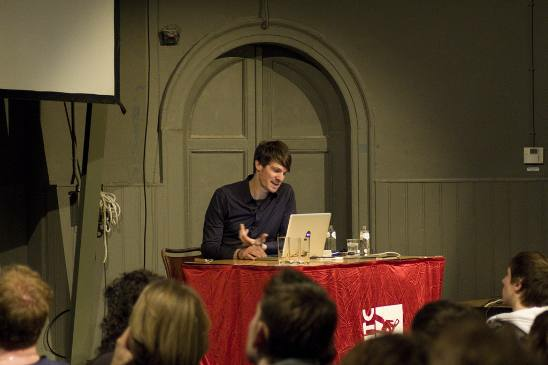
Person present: Yes